Church of Santa María de Palacio (Logroño)

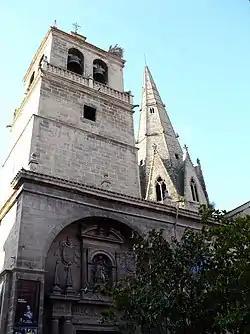

The Church of Santa María de Palacio (Spanish: "Iglesia de Santa María de Palacio") is a church located in Logroño, Spain. It was declared "Bien de Interés Cultural" in 1943.